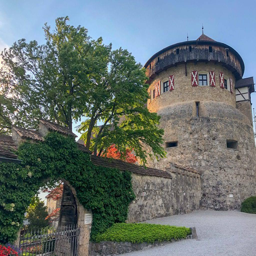
Vaduz Castle